Fogo Priory

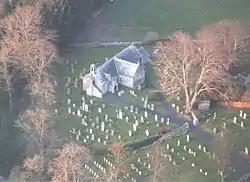

Fogo Priory was the a Tironensian monastic community in Berwickshire, Scottish Borders, dedicated to Saint Nicholas. It was founded sometime between 1253 and 1297 by a local landlord named Patrick Corbet, who granted lands to Kelso Abbey in order to establish a cell there. Only two of the priors of Fogo are known.